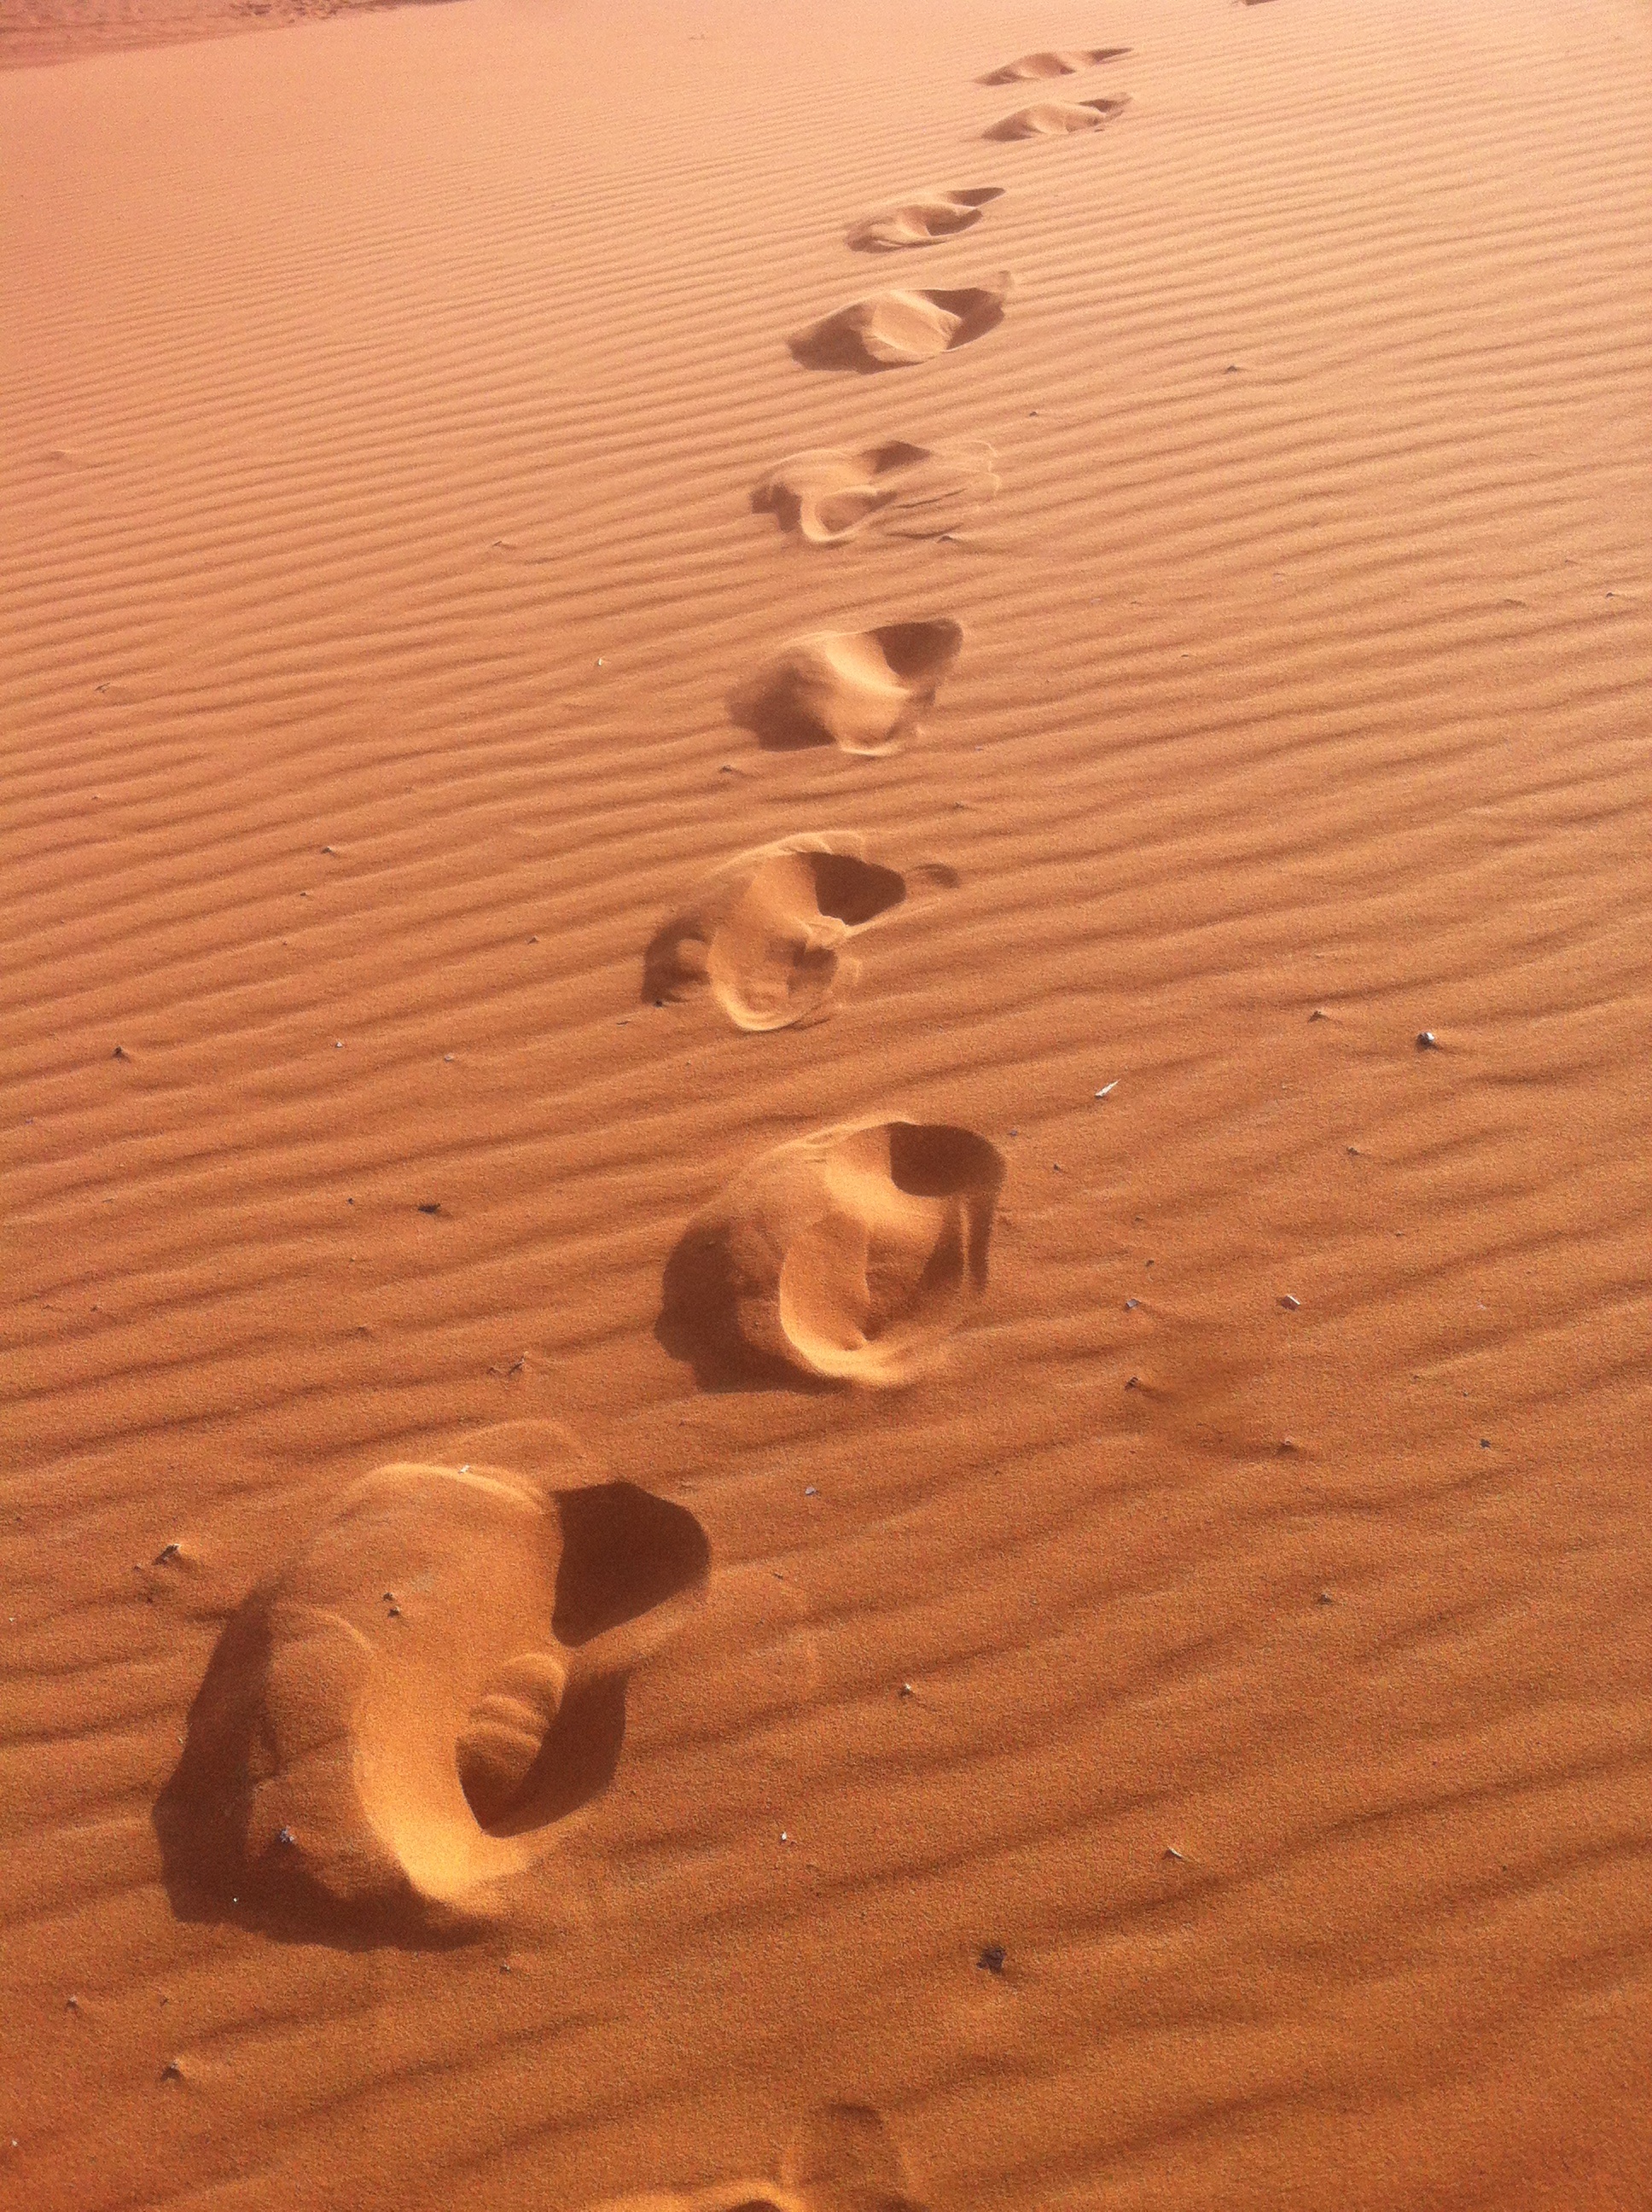
landscape, sand, wing, wood, track, desert, floor, adventure, vacation, travel, trek, camel, journey, africa, soil, tourism, trip, material, map, world, excursion, tracks, tour, earth, traveling, hot, continent, morocco, habitat, voyage, sahara, landform, erg, world travel, natural environment, aeolian landform, camel trek